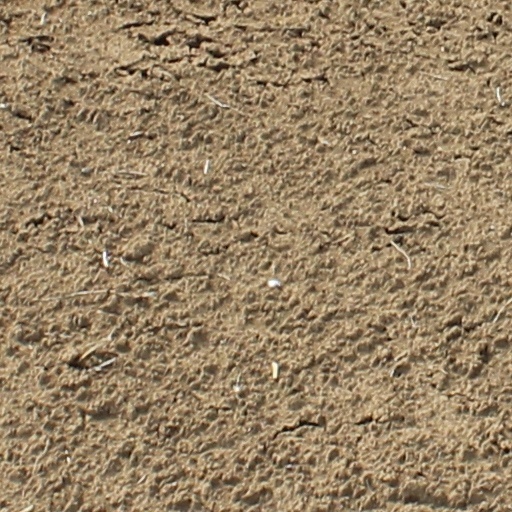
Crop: wheat